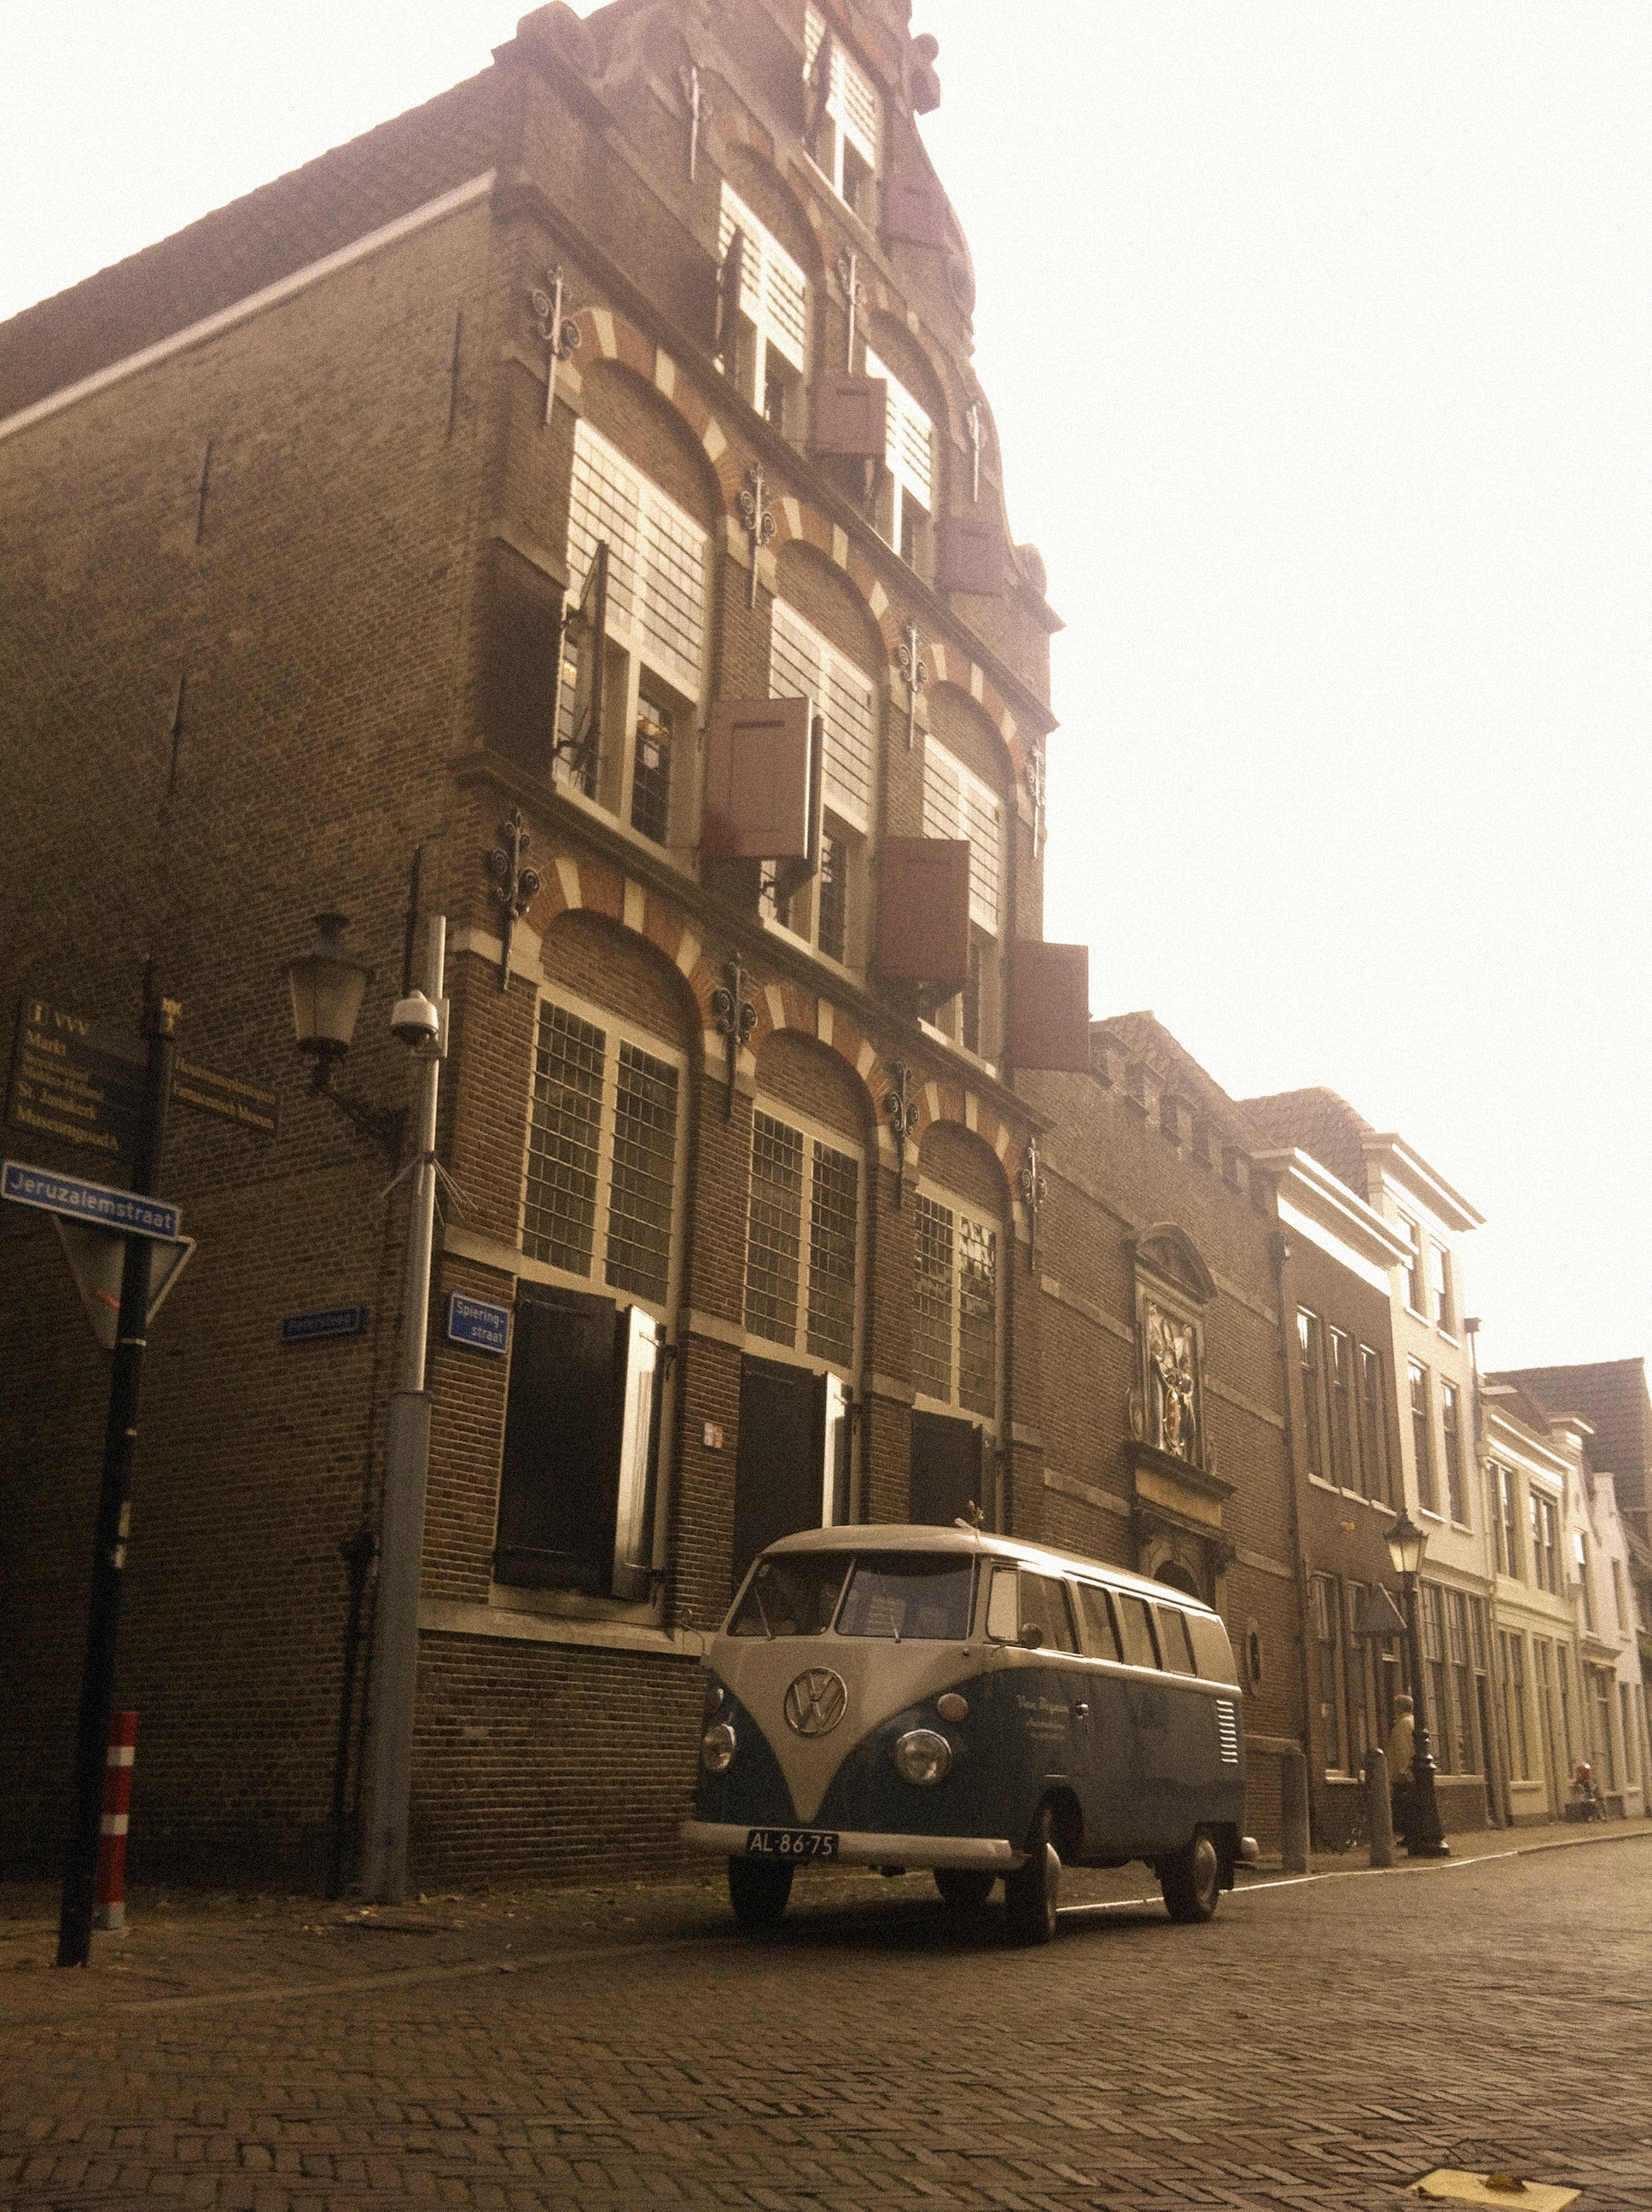
architecture, road, street, town, vw, volkswagen, alley, city, transport, vehicle, netherlands, infrastructure, dutch, gouda, neighbourhood, historical building, residential area